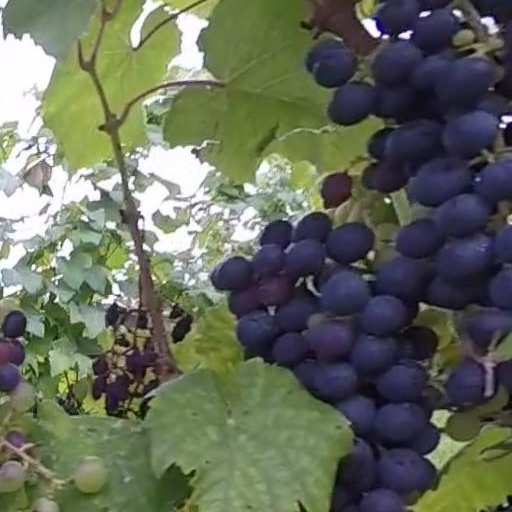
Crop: grape